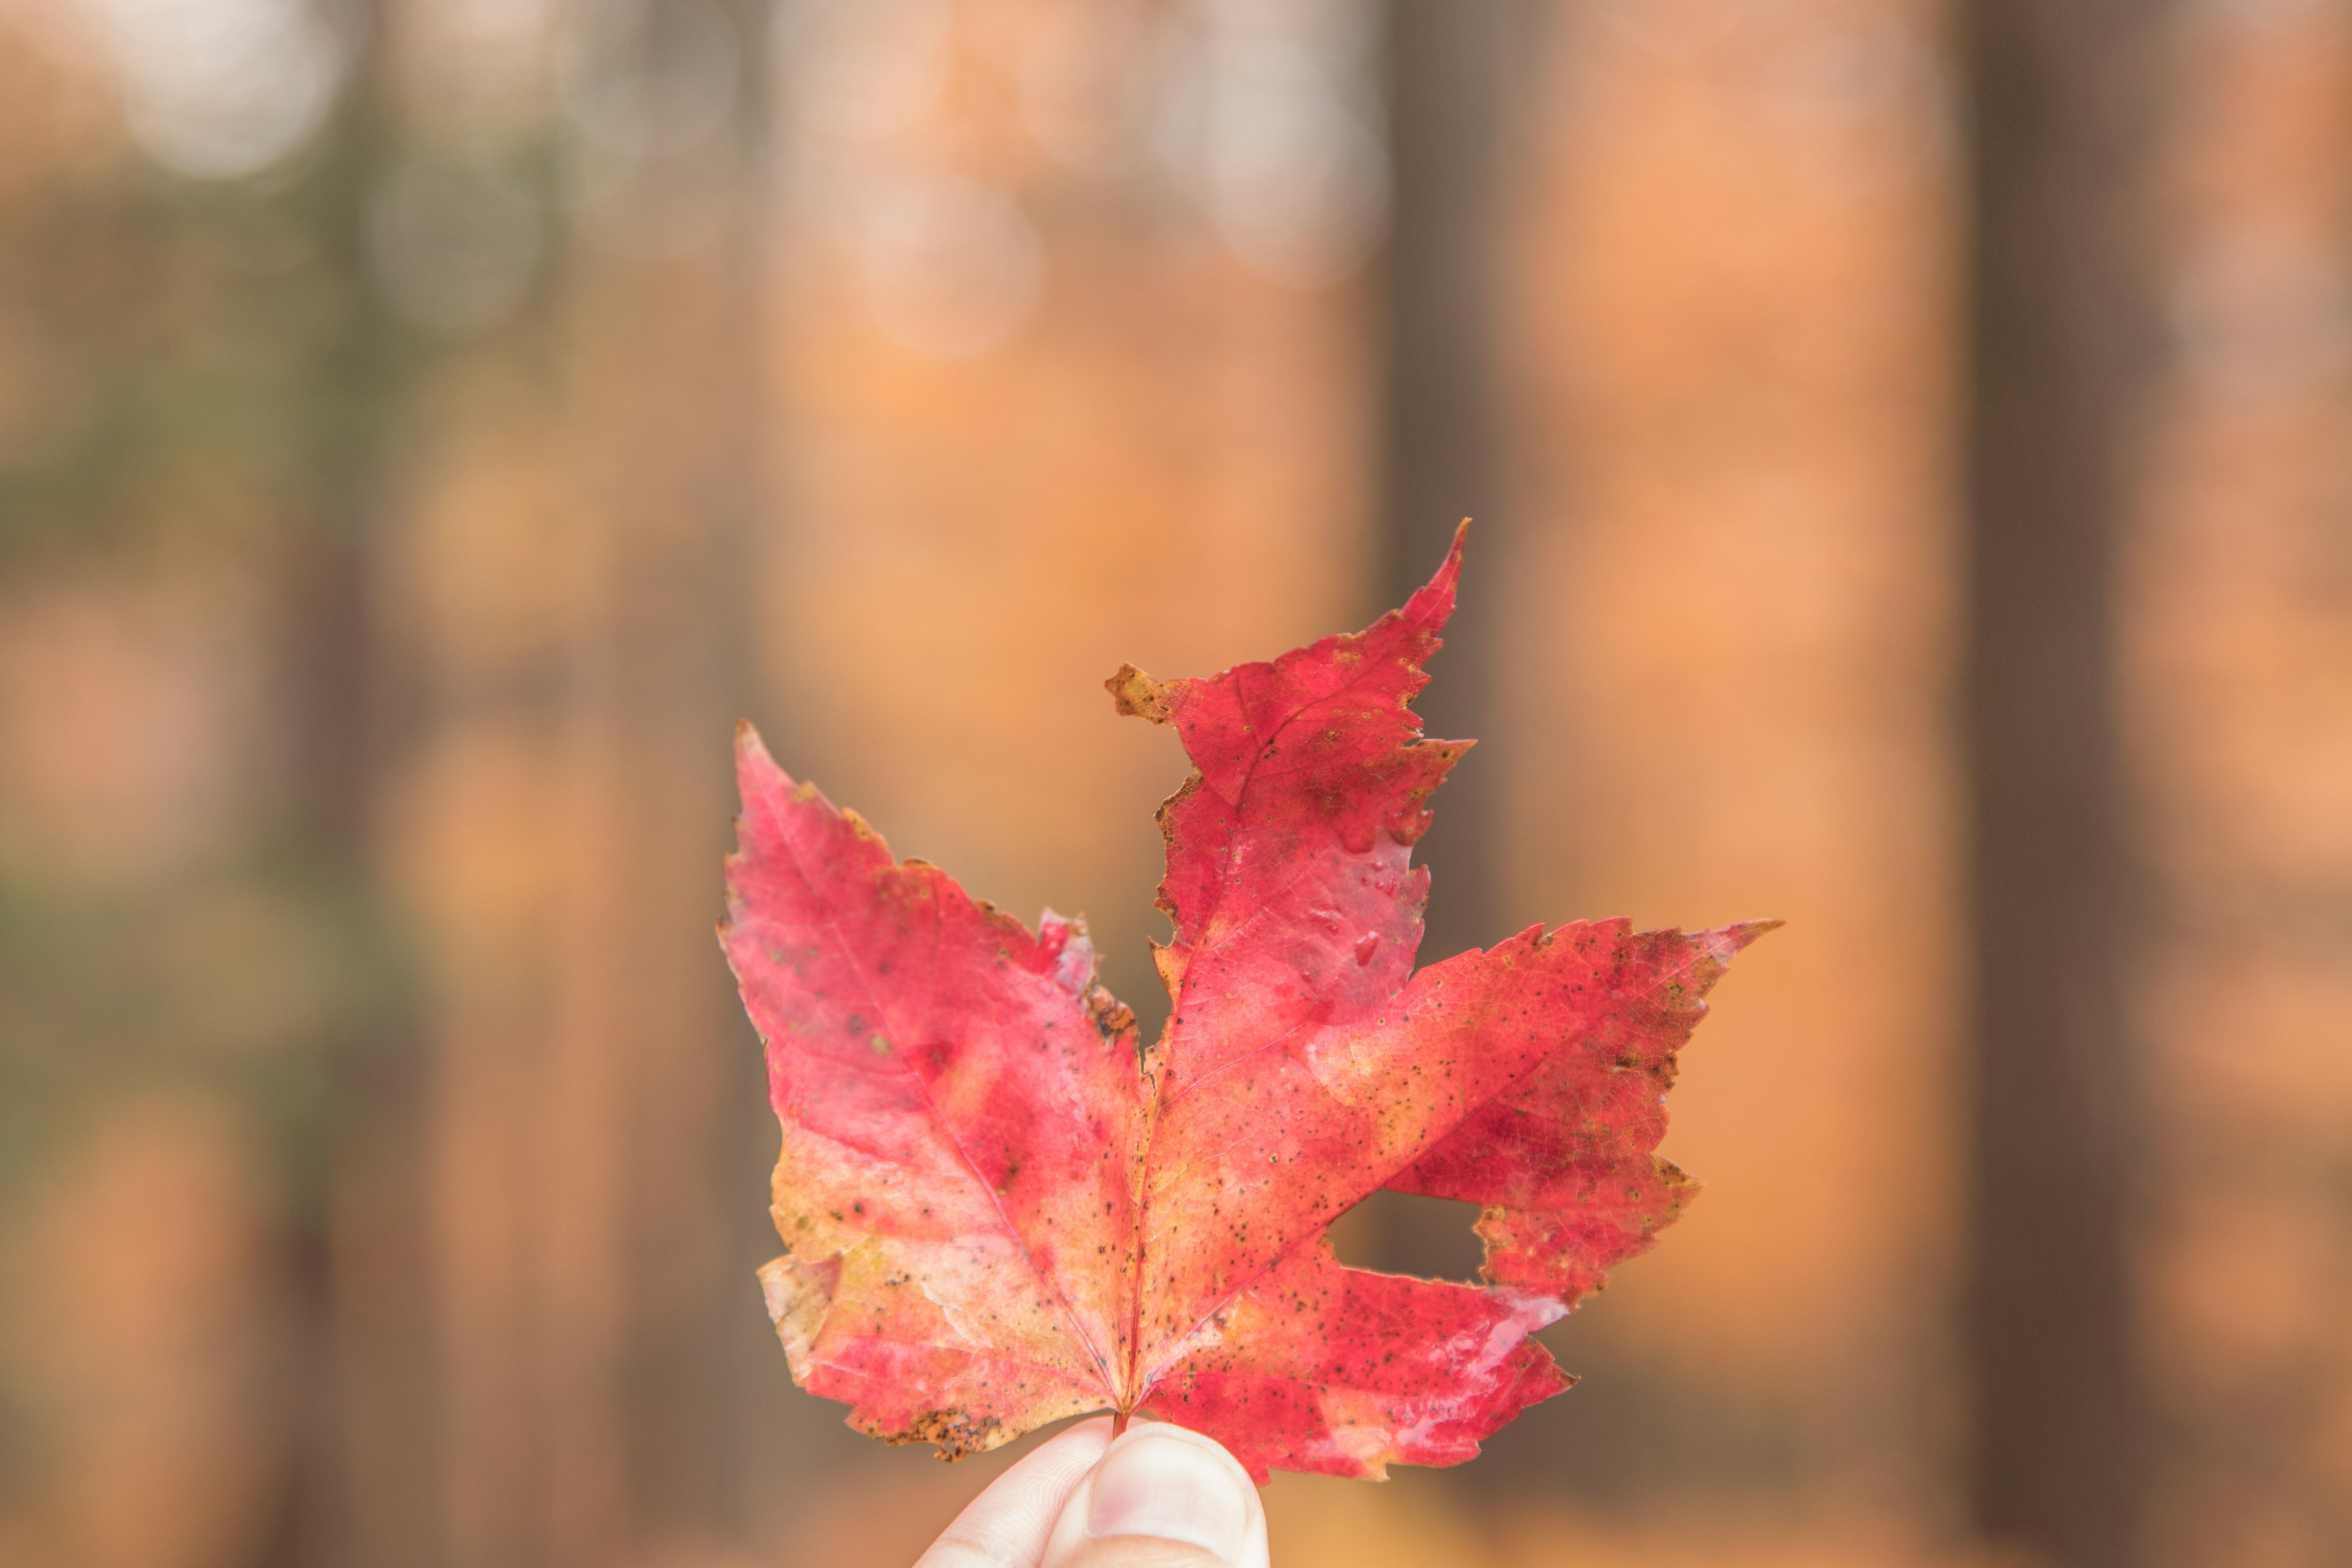
tree, nature, branch, blossom, plant, sunlight, leaf, flower, frost, spring, red, autumn, botany, flora, season, maple tree, maple leaf, close up, shrub, macro photography, flowering plant, plant stem, woody plant, land plant